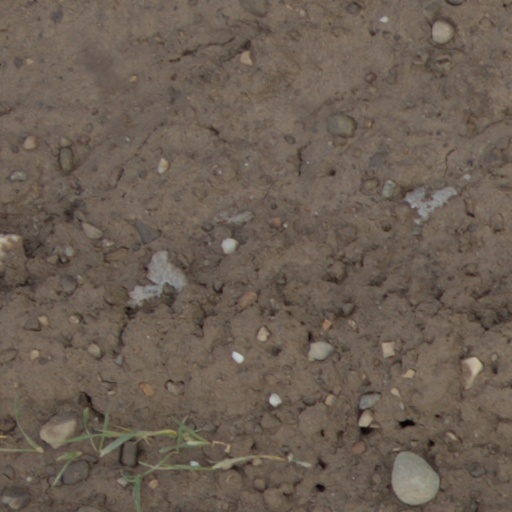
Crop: wheat